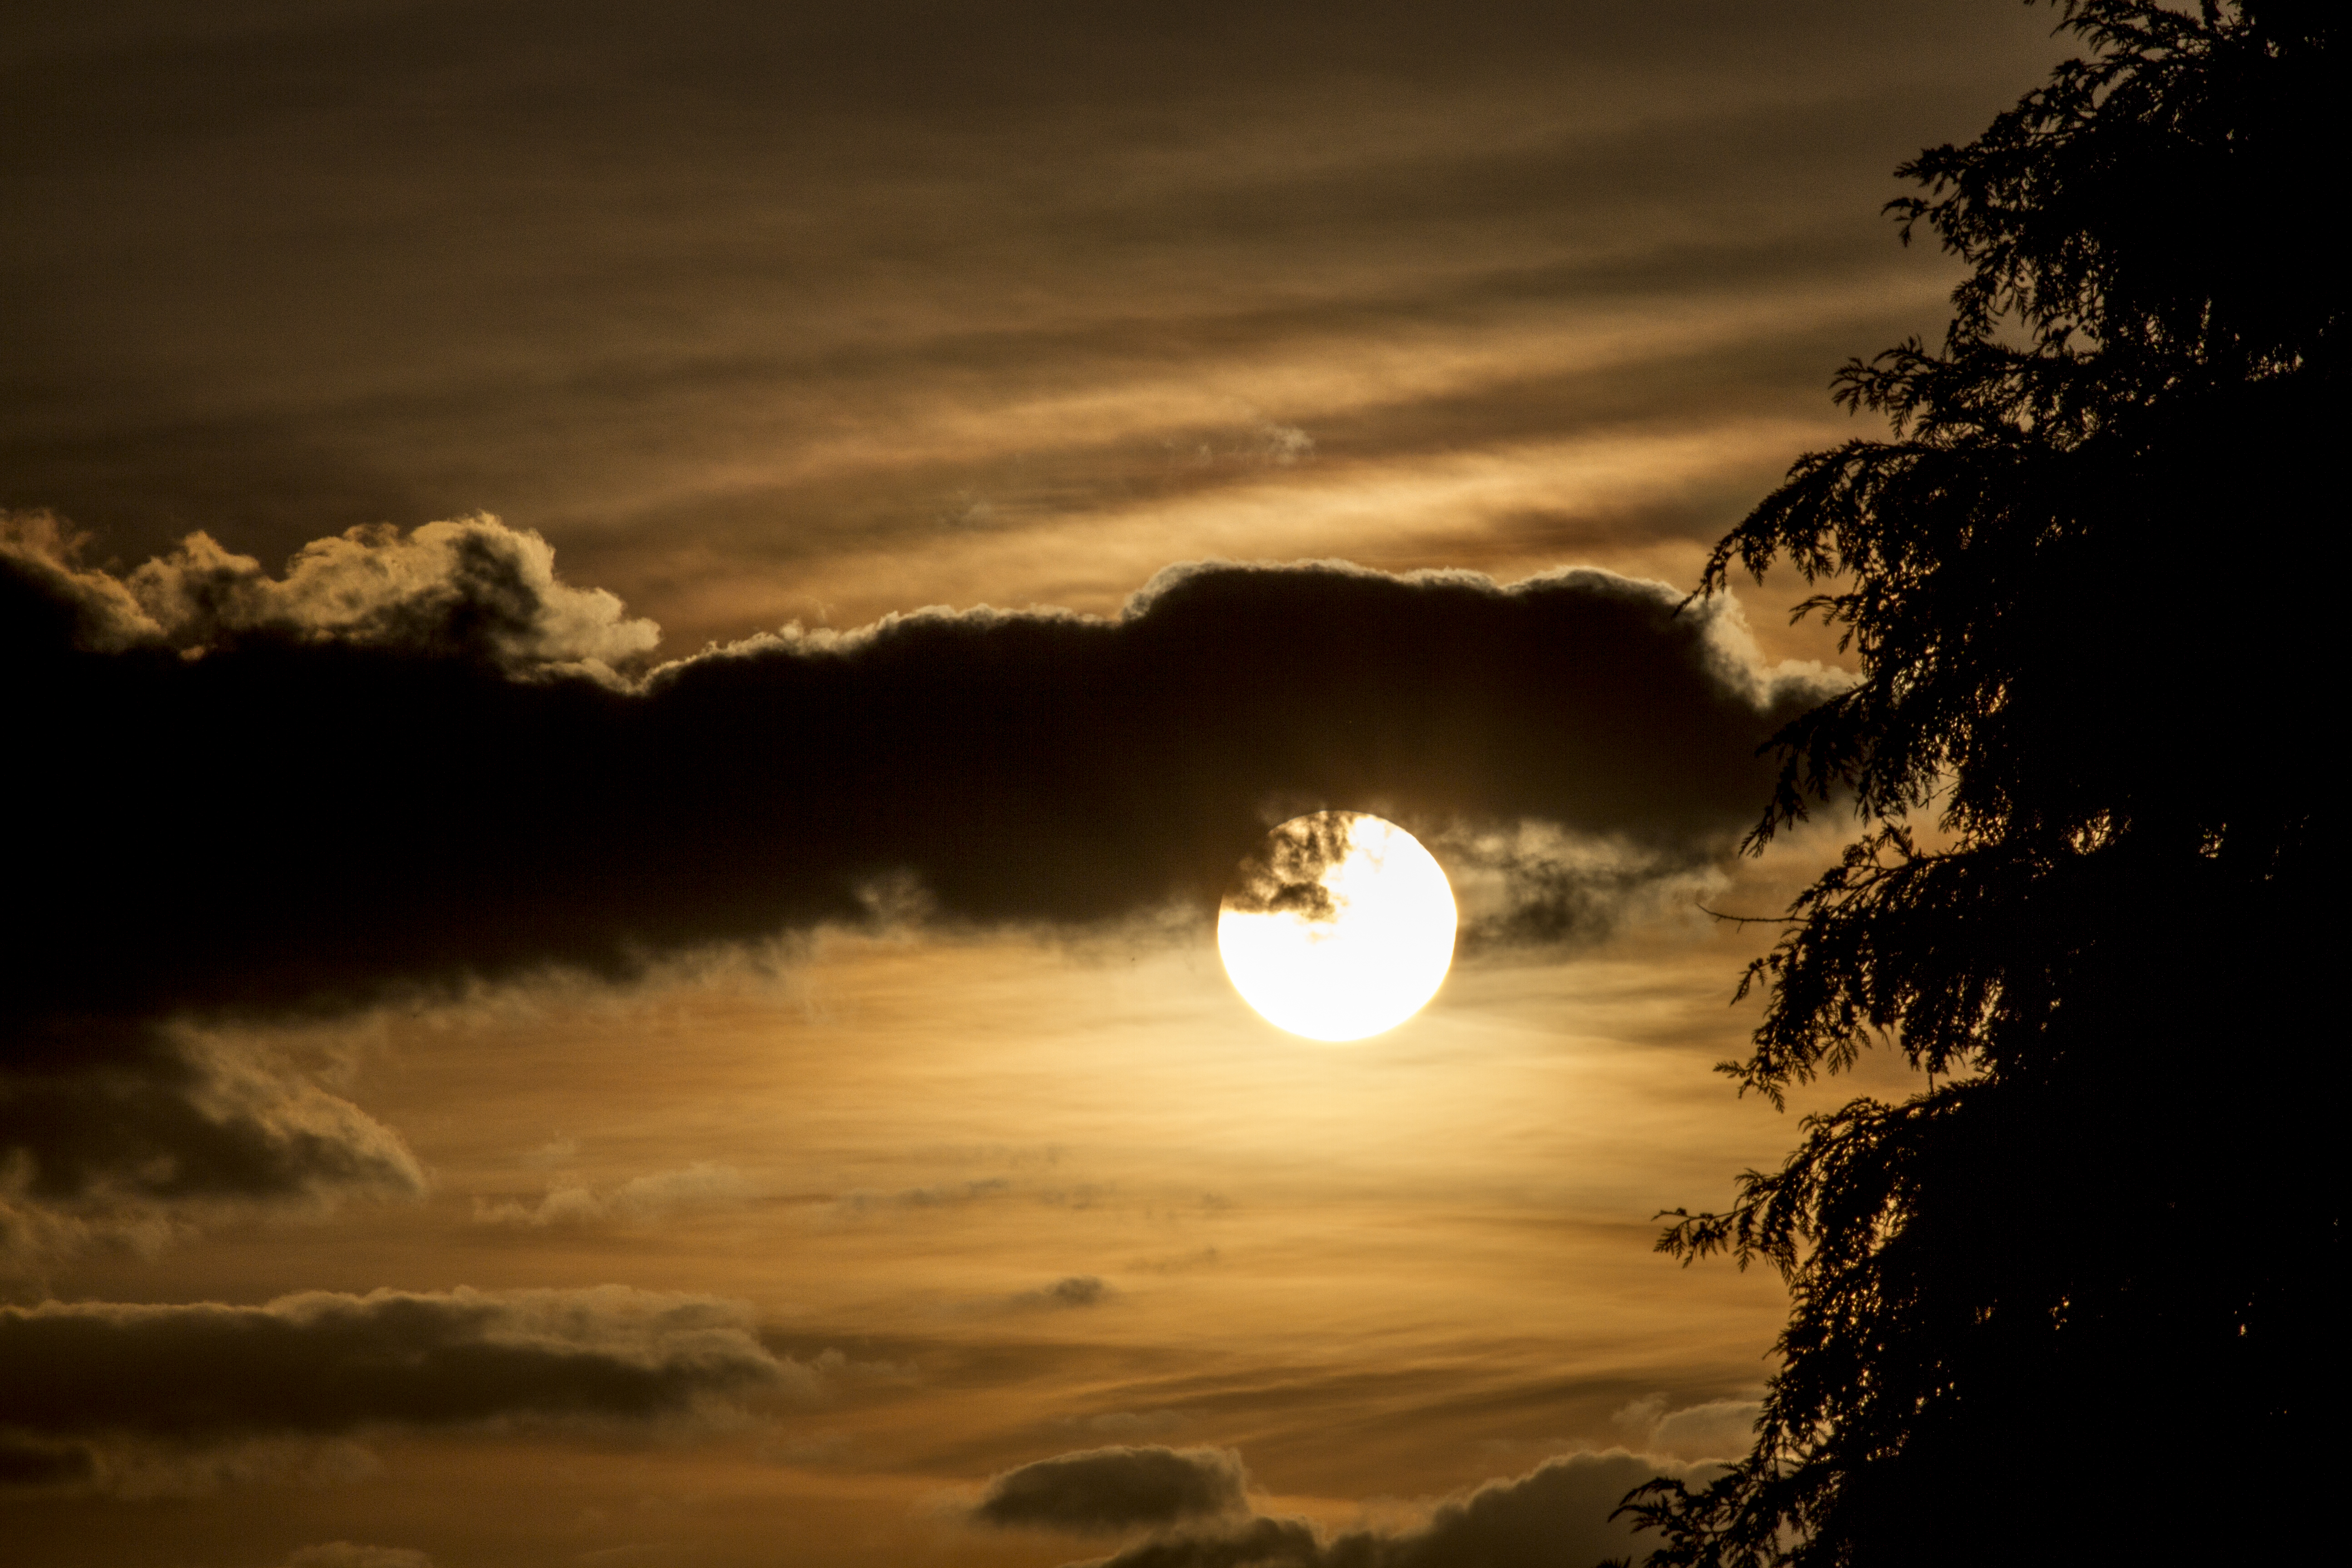
horizon, light, cloud, sky, sun, sunrise, sunset, sunlight, morning, dawn, atmosphere, dusk, evening, reflection, darkness, moonlight, uk, peterborough, astronomical object, atmospheric phenomenon